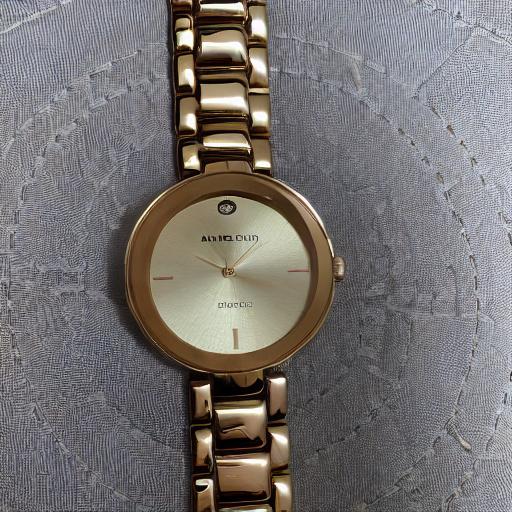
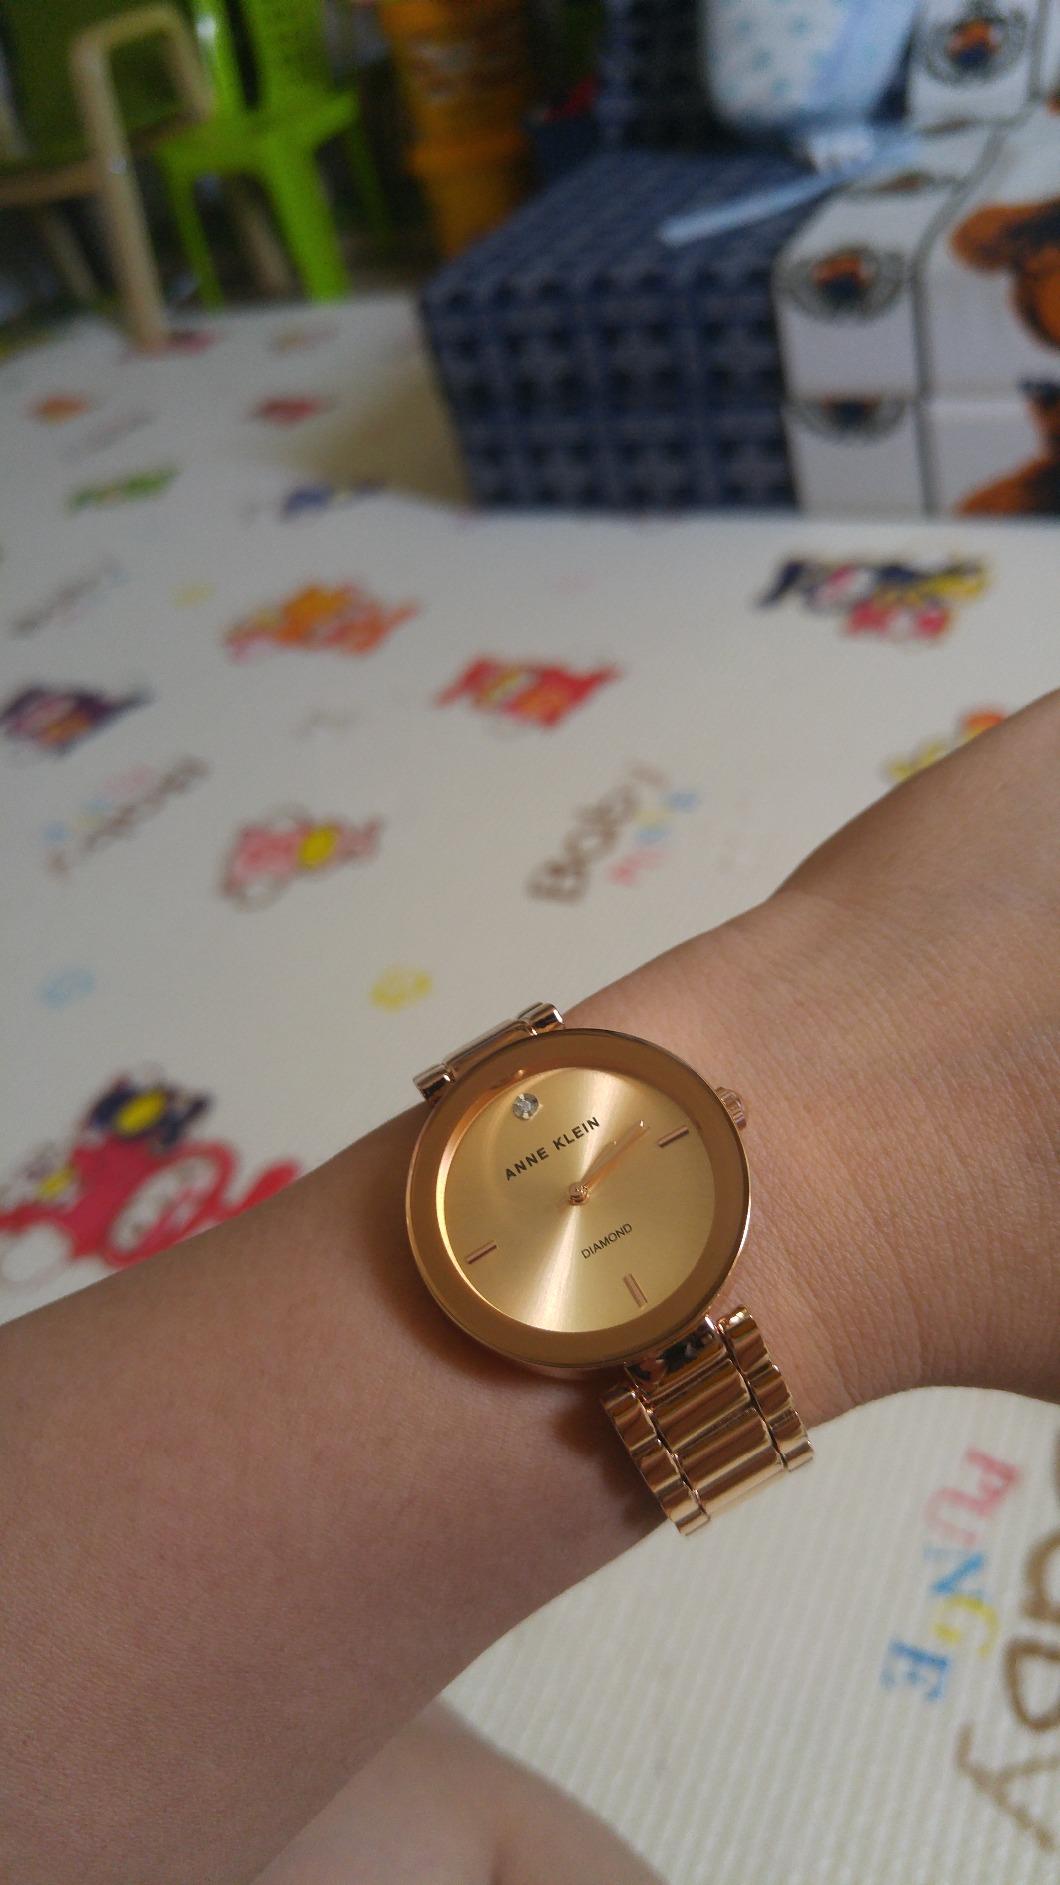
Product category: accessories_watch
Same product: no